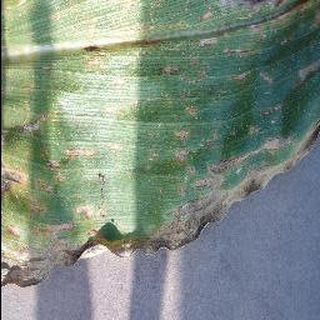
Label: corn_cercospora_leaf_spot